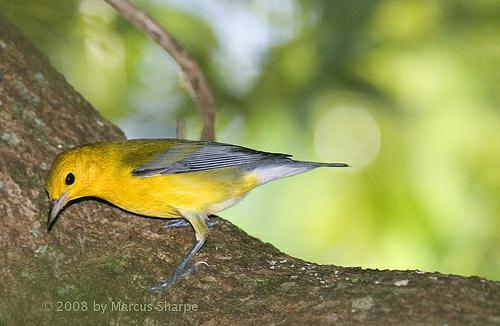
A photo of a prothonotary warbler